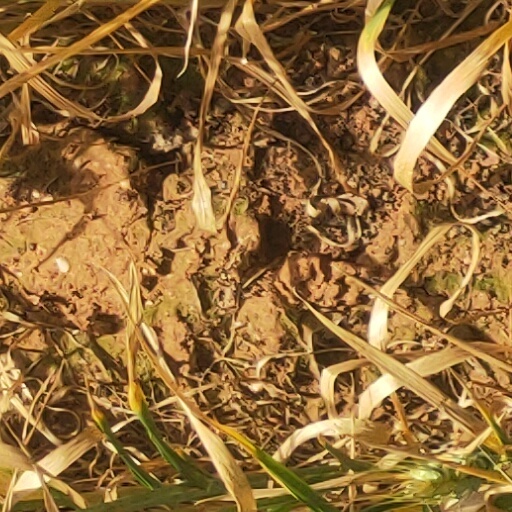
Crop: wheat